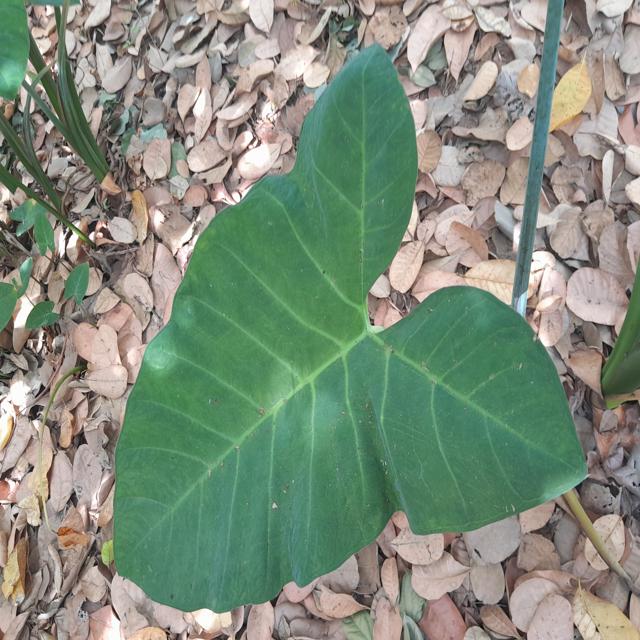
Label: Healthy